Namdapha National Park

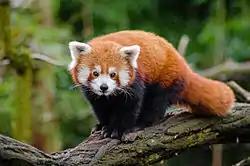
The red panda is often seen in this park

Other predators present in the protected area are dhole, Malayan sun bear, Indian wolf and Asiatic black bear. Smaller carnivores include red panda, red fox, yellow-throated marten, Eurasian otter, Oriental small-clawed otter, spotted linsang, binturong, Asian palm civet, small Indian civet, large Indian civet, masked palm civet, marbled cat, fishing cat, Asian golden cat, and two mongoose species. Large herbivores are represented by Indian elephant, wild boar, musk deer, Indian muntjac, hog deer, sambar, gaur, goral, mainland serow, takin and bharal. Non-human primates present include stump-tailed macaque, slow loris, hoolock gibbon, capped langur, Assamese macaque and rhesus macaque.